Stuart Flanagan

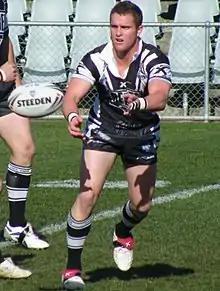

Stuart Flanagan (born 5 January 1987 in Cooma, New South Wales, Australia) is a former Hungary international rugby league footballer who last played for the Appin Dogs and previously Cronulla Sharks in the Australian National Rugby League (NRL) competition. He primarily plays at .